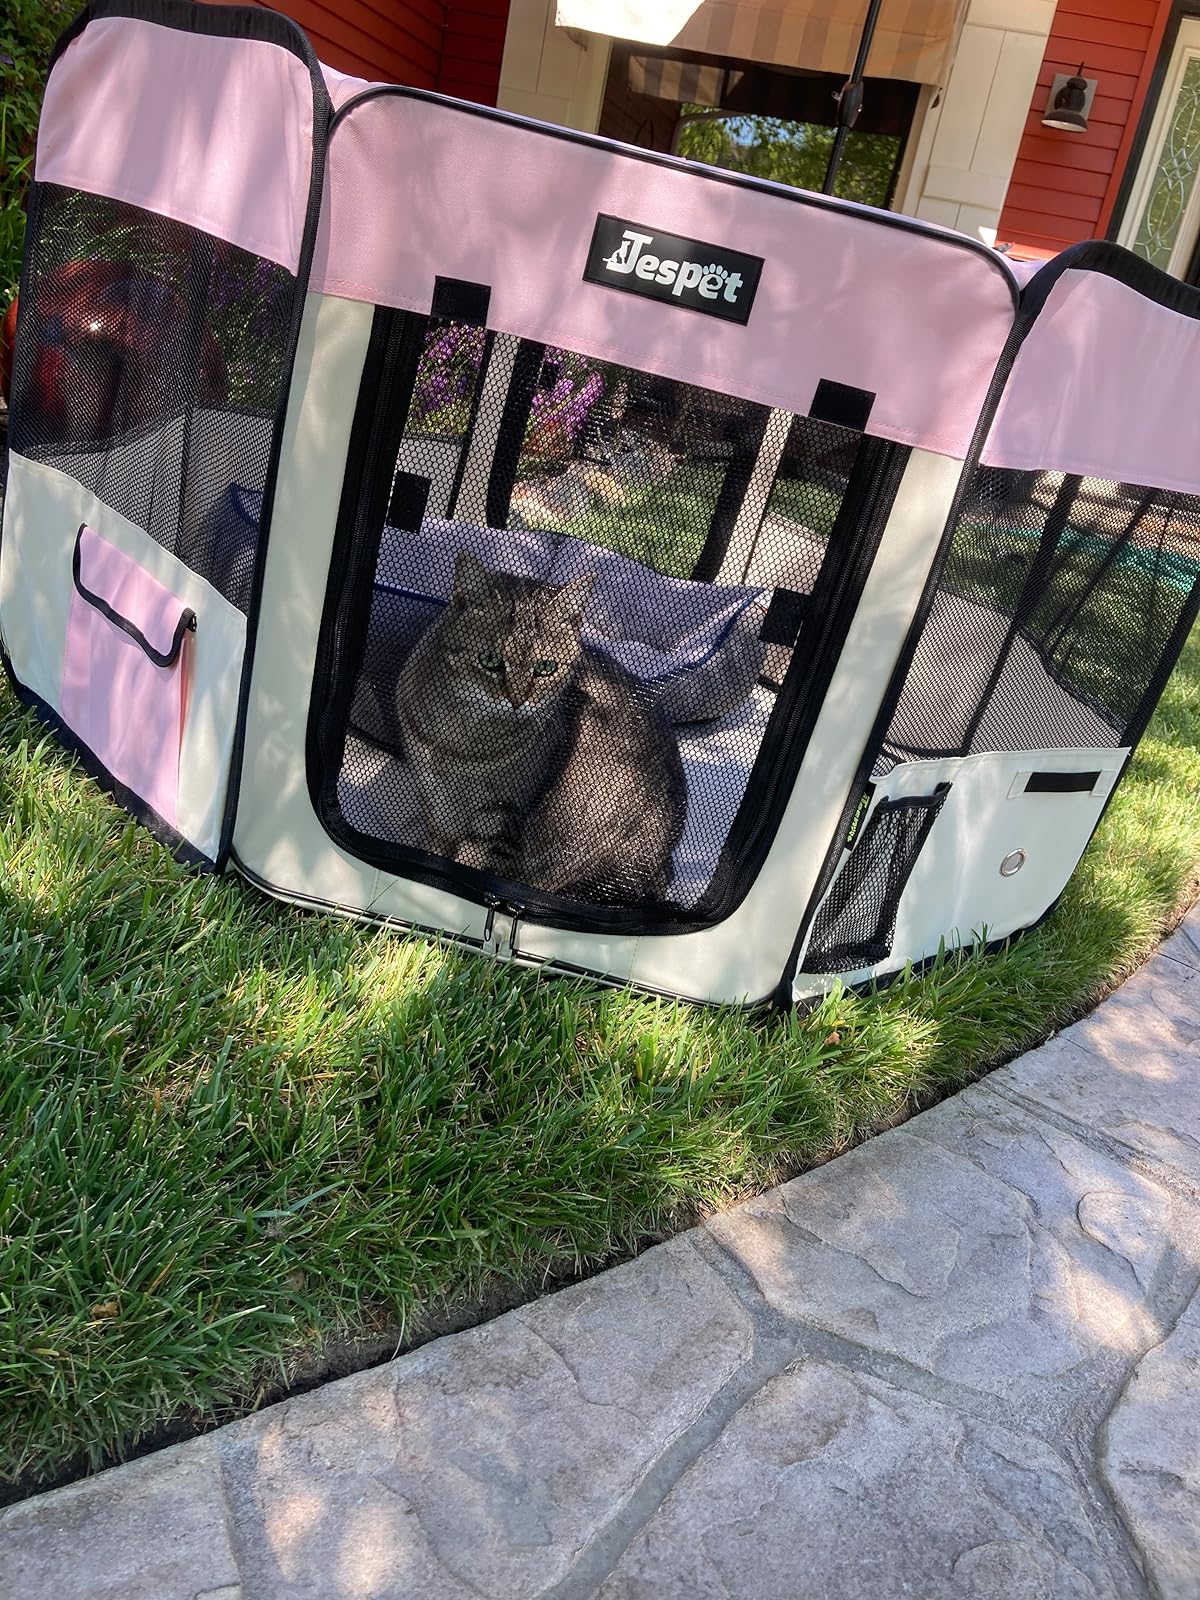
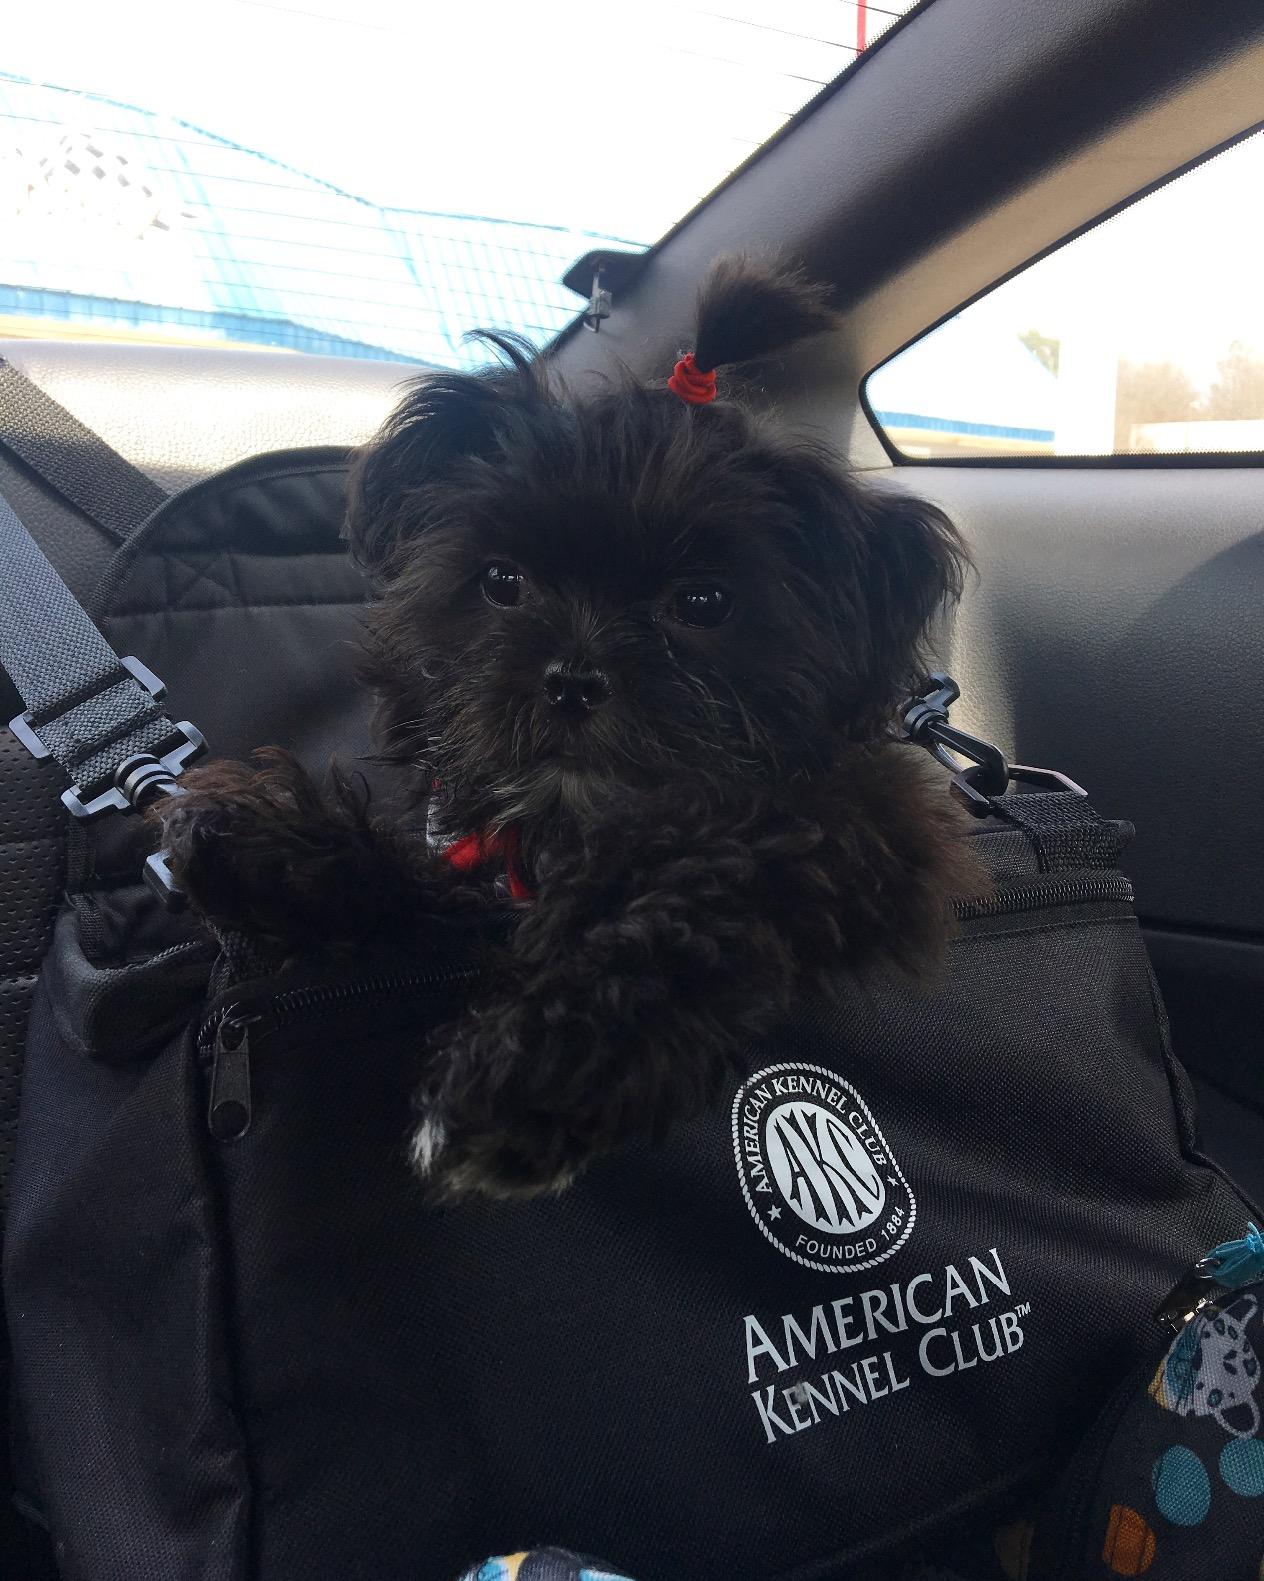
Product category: items_kennel
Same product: no